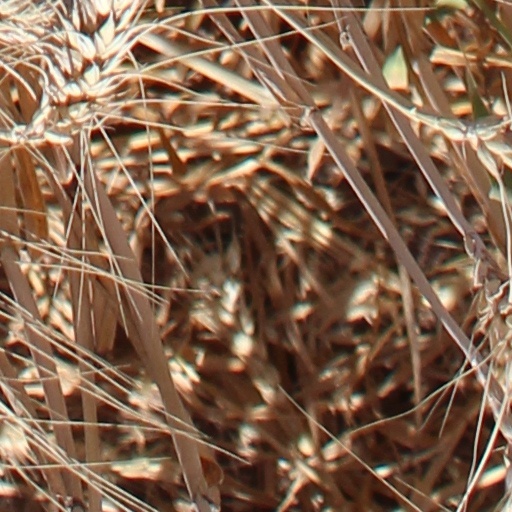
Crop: wheat